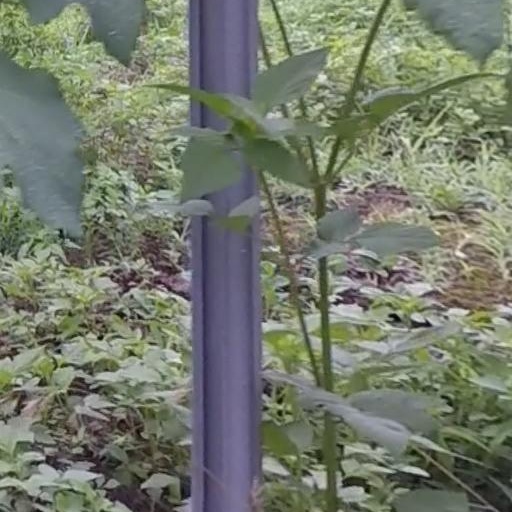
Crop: grape